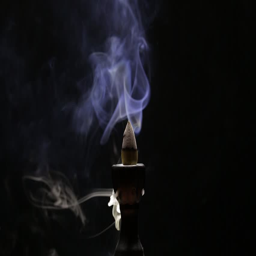
aromatic cone smoldering in a ceramic stand and emits smoke of different colors and intensity